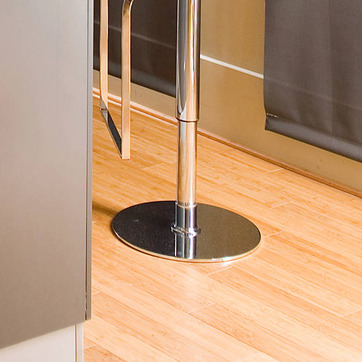
Material: metal